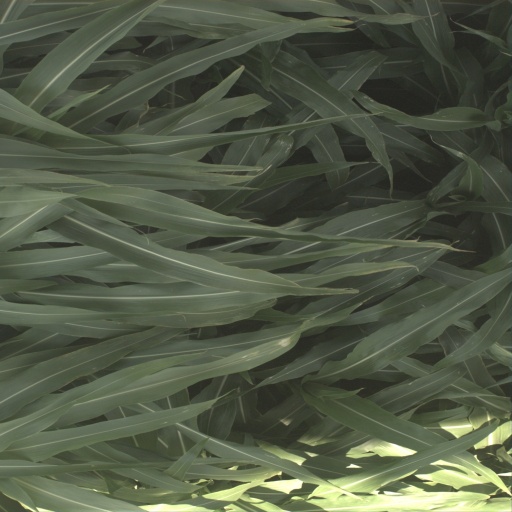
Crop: sorghum